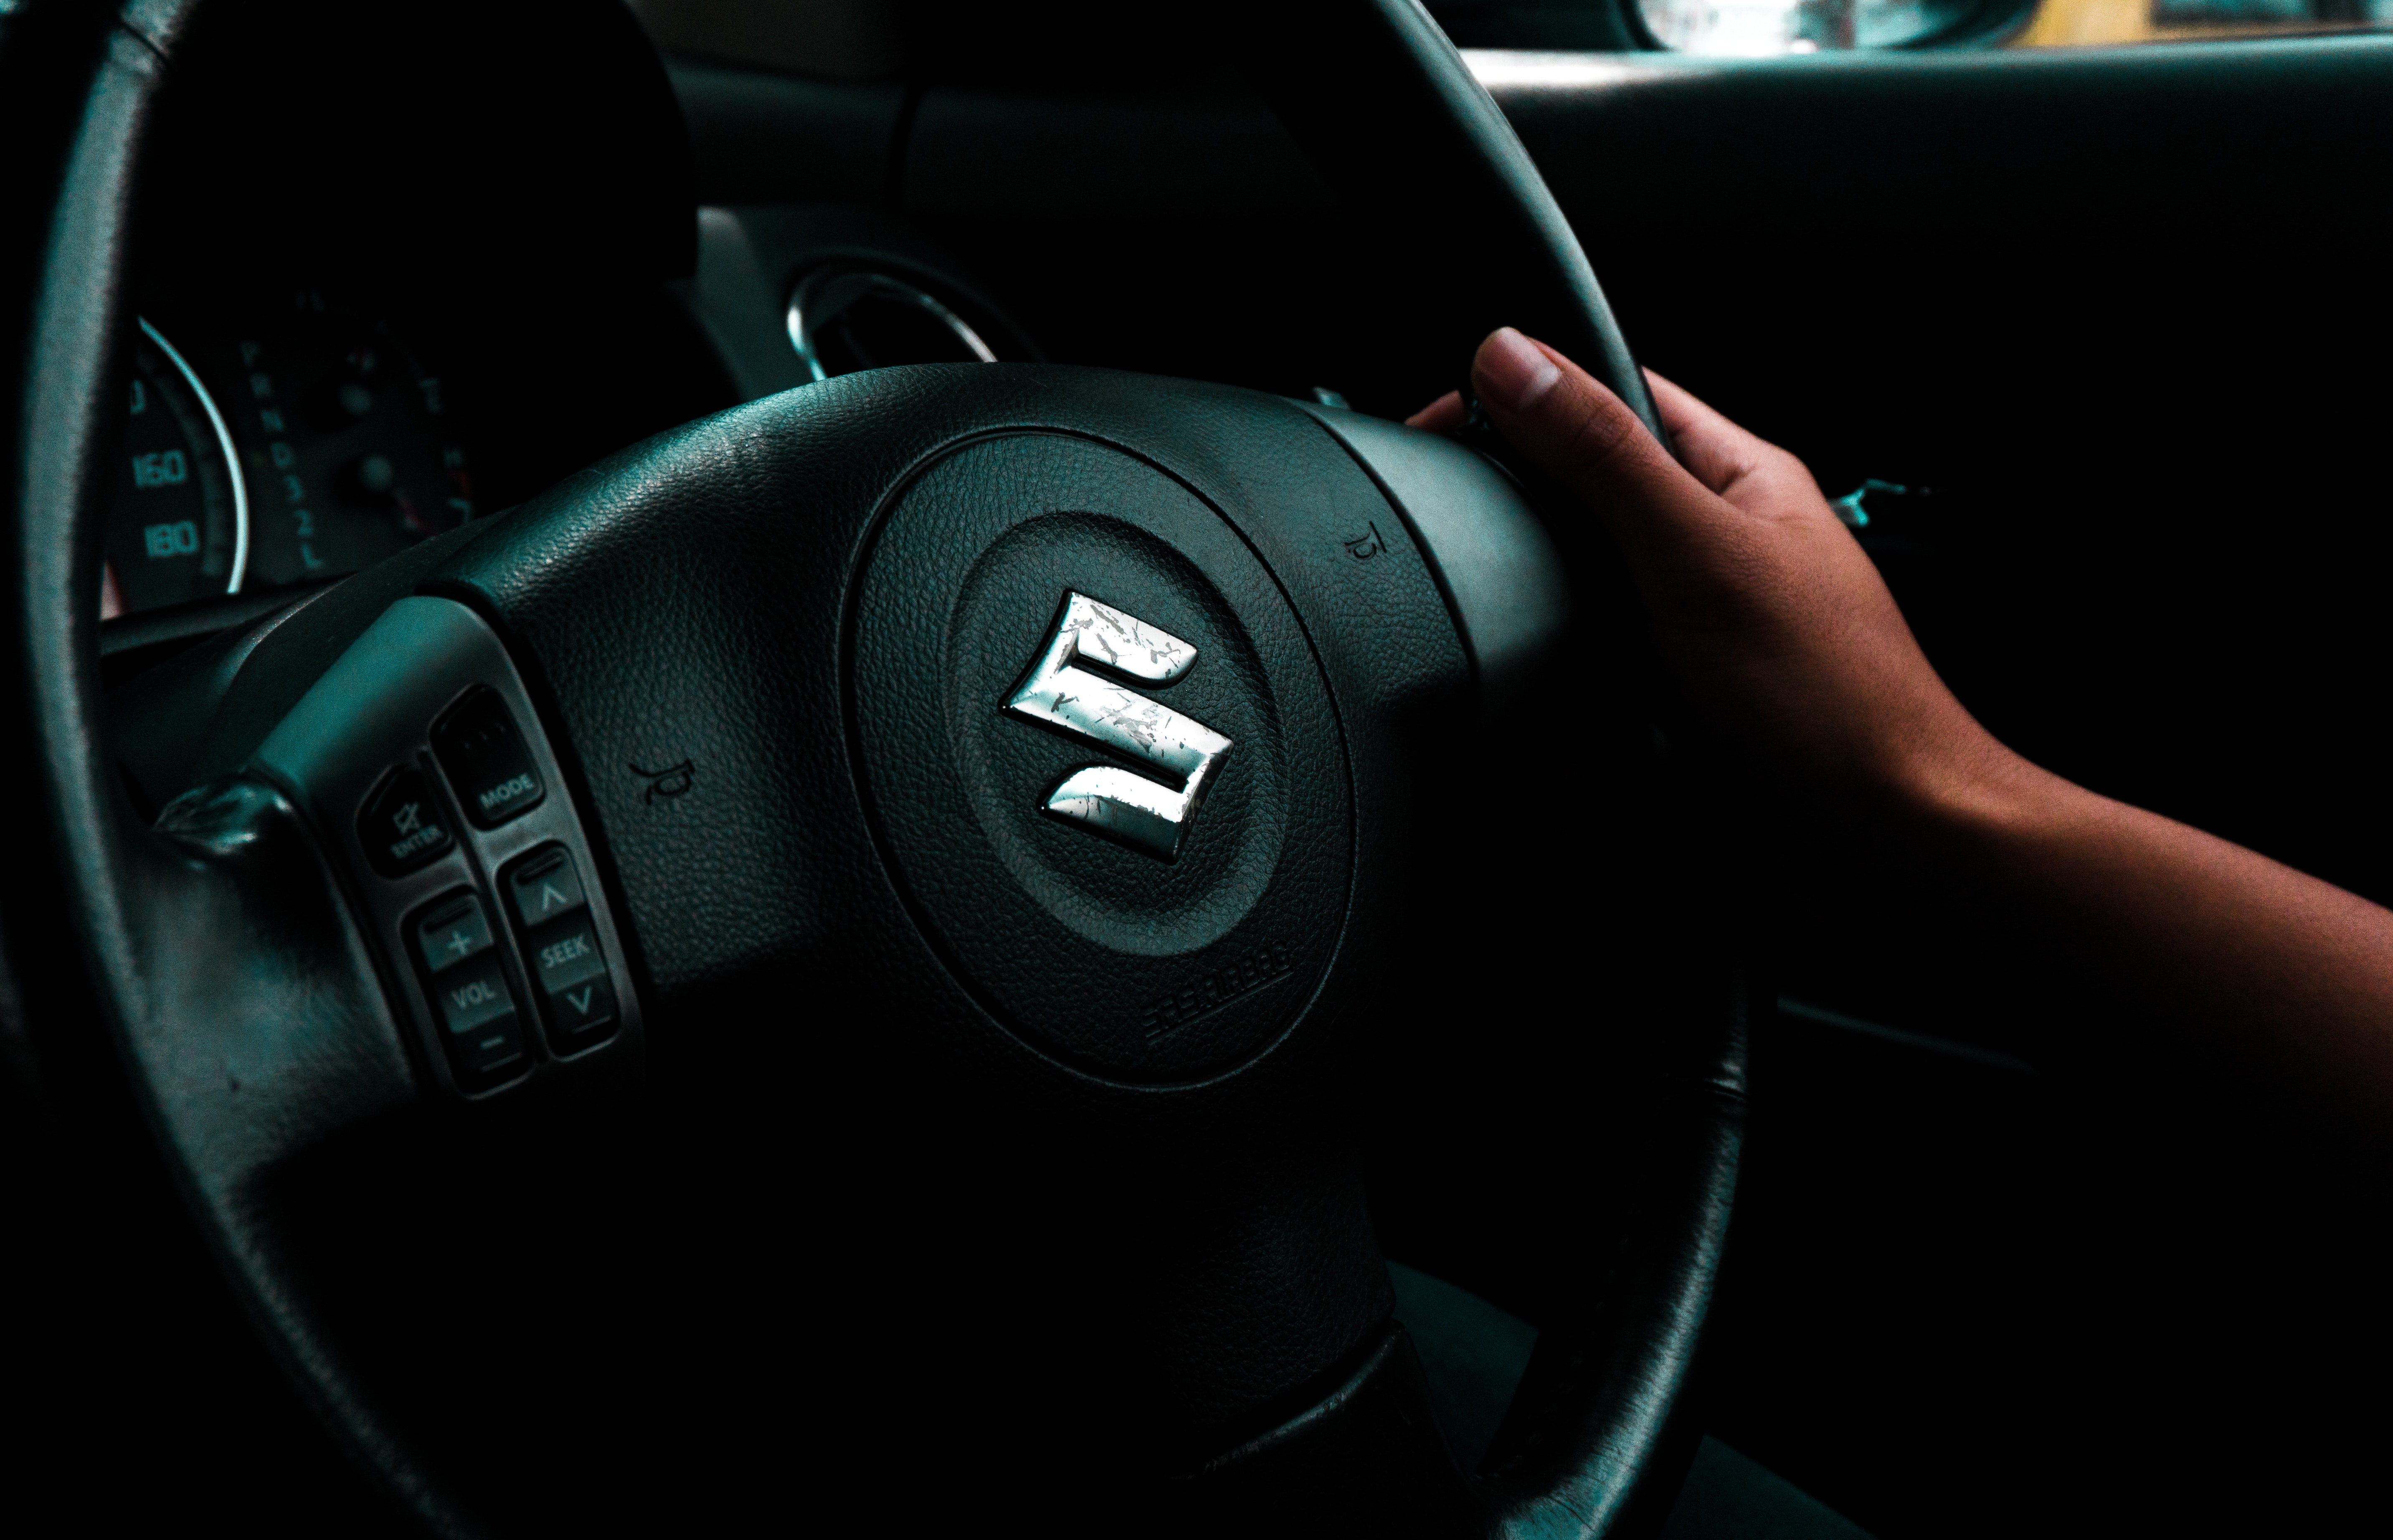
steering part, steering wheel, vehicle, car, mode of transport, auto part, driving, automotive design, wheel, plant, luxury vehicle, automotive wheel system, subcompact car, suzuki, family car